Patience D. Roggensack

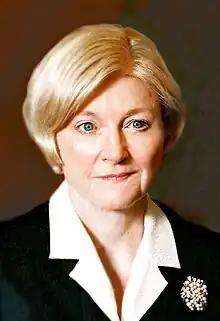
Roggensack in 2005

Patience Drake "Pat" Roggensack (born July 7, 1940) is a retired American attorney and jurist. She served as the 26th chief justice of the Wisconsin Supreme Court from 2015 to 2021. Concurrently, she served for 20 years on the high court, from 2003 through 2023.